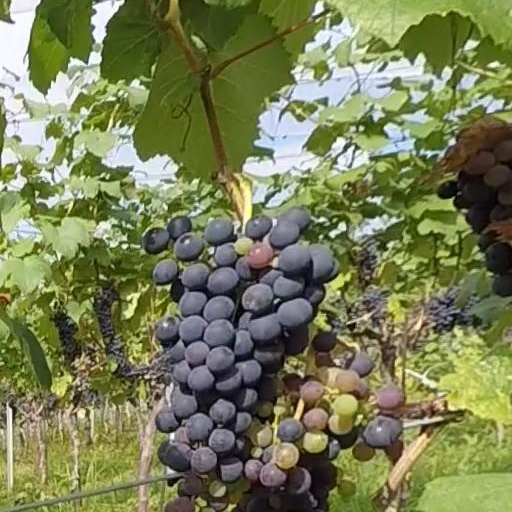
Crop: grape